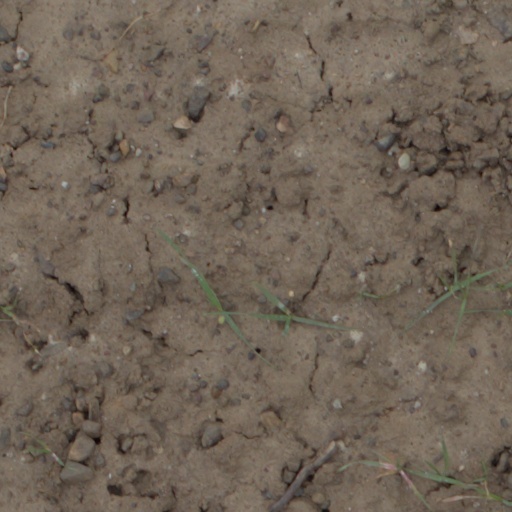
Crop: wheat